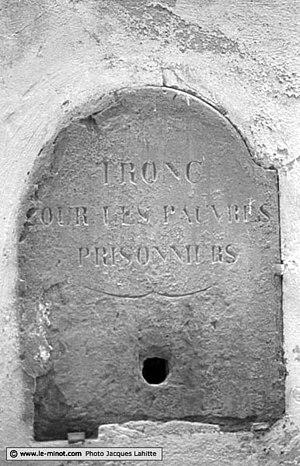
Le bagne de Toulon fut un établissement pénitentiaire, aujourd’hui disparu, situé à Toulon. Pouvant loger plus de 4 000 forçats, il fut le bagne le plus grand, et aussi le plus longtemps ouvert, de 1748 à 1873, cessant d'exister avec la création des bagnes de Cayenne et de Nouvelle-Calédonie.